John Peele Clapham

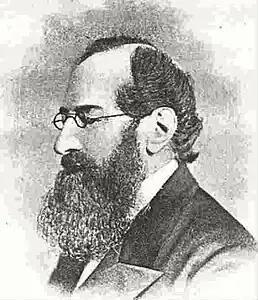
John Peele Clapham J.P., 1840s

John Peele Clapham (7 July 1801–19 November 1875), from Leeds, West Riding of Yorkshire, was a justice of the peace for the West Riding of Yorkshire, and treasurer for the county courts of Yorkshire.